Optical braille recognition

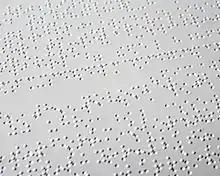
Image of a page showing both the raised braille characters, and the recessed characters on the other side of the page.

Optical braille recognition is technology to capture and process images of braille characters into natural language characters. It is used to convert braille documents for people who cannot read them into text, and for preservation and reproduction of the documents.